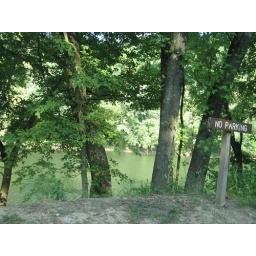
We're down by the boat ramp that is visible from an earlier picture I took from the bridge going over the river.